Joana Biarnés

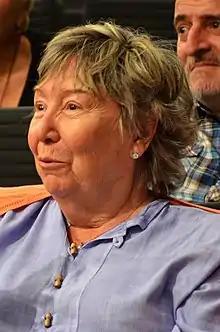
Joana Biarnés

Joana Biarnés (Terrassa, 1935–2018) was a Spanish photographer and photojournalist of Catalan descent. She is considered Spanish' first woman photojournalist.